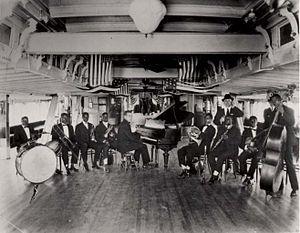
Fate Marable, né le 2 décembre 1890 à Paducah dans le Kentucky et mort le 16 janvier 1947 à Saint-Louis dans le Missouri, est un pianiste et chef d'orchestre de jazz américain.
Heebie Jeebies est un standard de jazz de l'auteur-compositeur américain Boyd Atkins. Il devient célèbre avec sa reprise et adaptation par Louis Armstrong et son quintette Hot Five du 23 juin 1926 chez Okeh Records de Chicago.
Louis Armstrong, né le 4 août 1901 à La Nouvelle-Orléans en Louisiane et mort le 6 juillet 1971 à New York, est un musicien de jazz et chanteur afro-américain. Il est également connu sous les surnoms de « Dippermouth », « Satchmo » et « Pops ».
Johnny St. Cyr est un guitariste et banjoïste américain, né en 1890 et décédé en 1966. Il est connu pour avoir été le premier banjoïste d'orchestre.